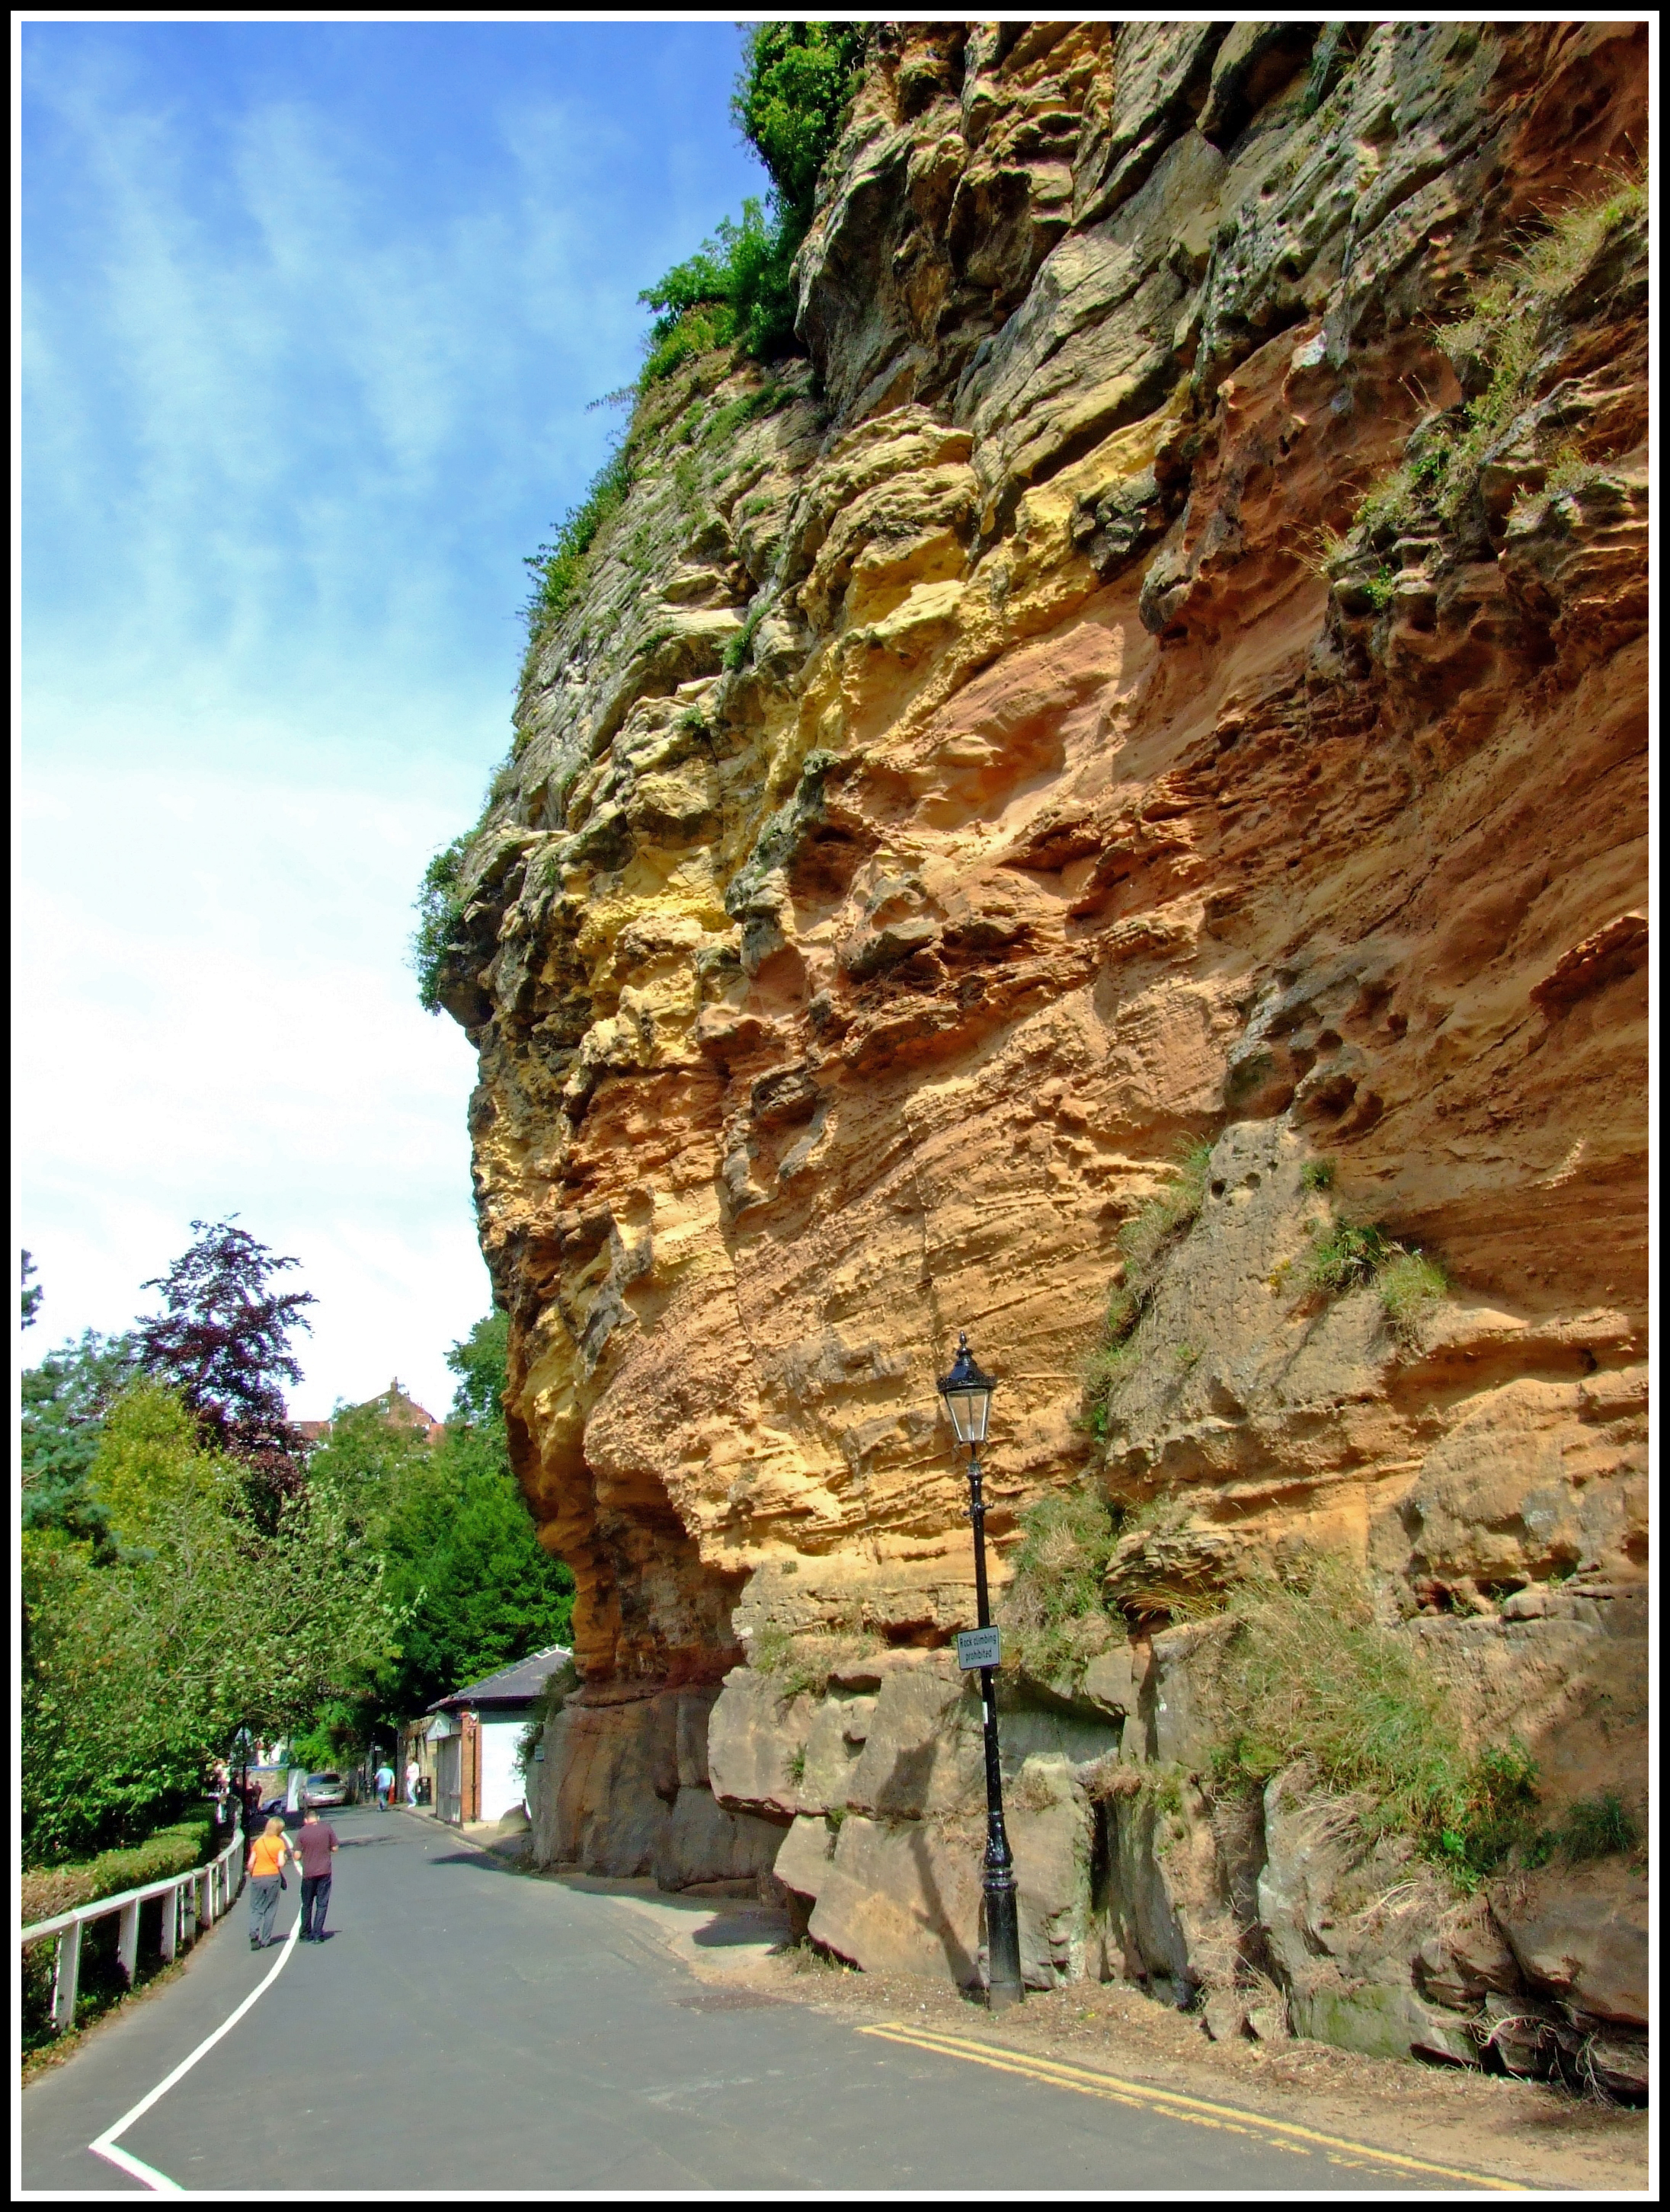
tree, rock, cliff, arch, canyon, terrain, geology, landscapes